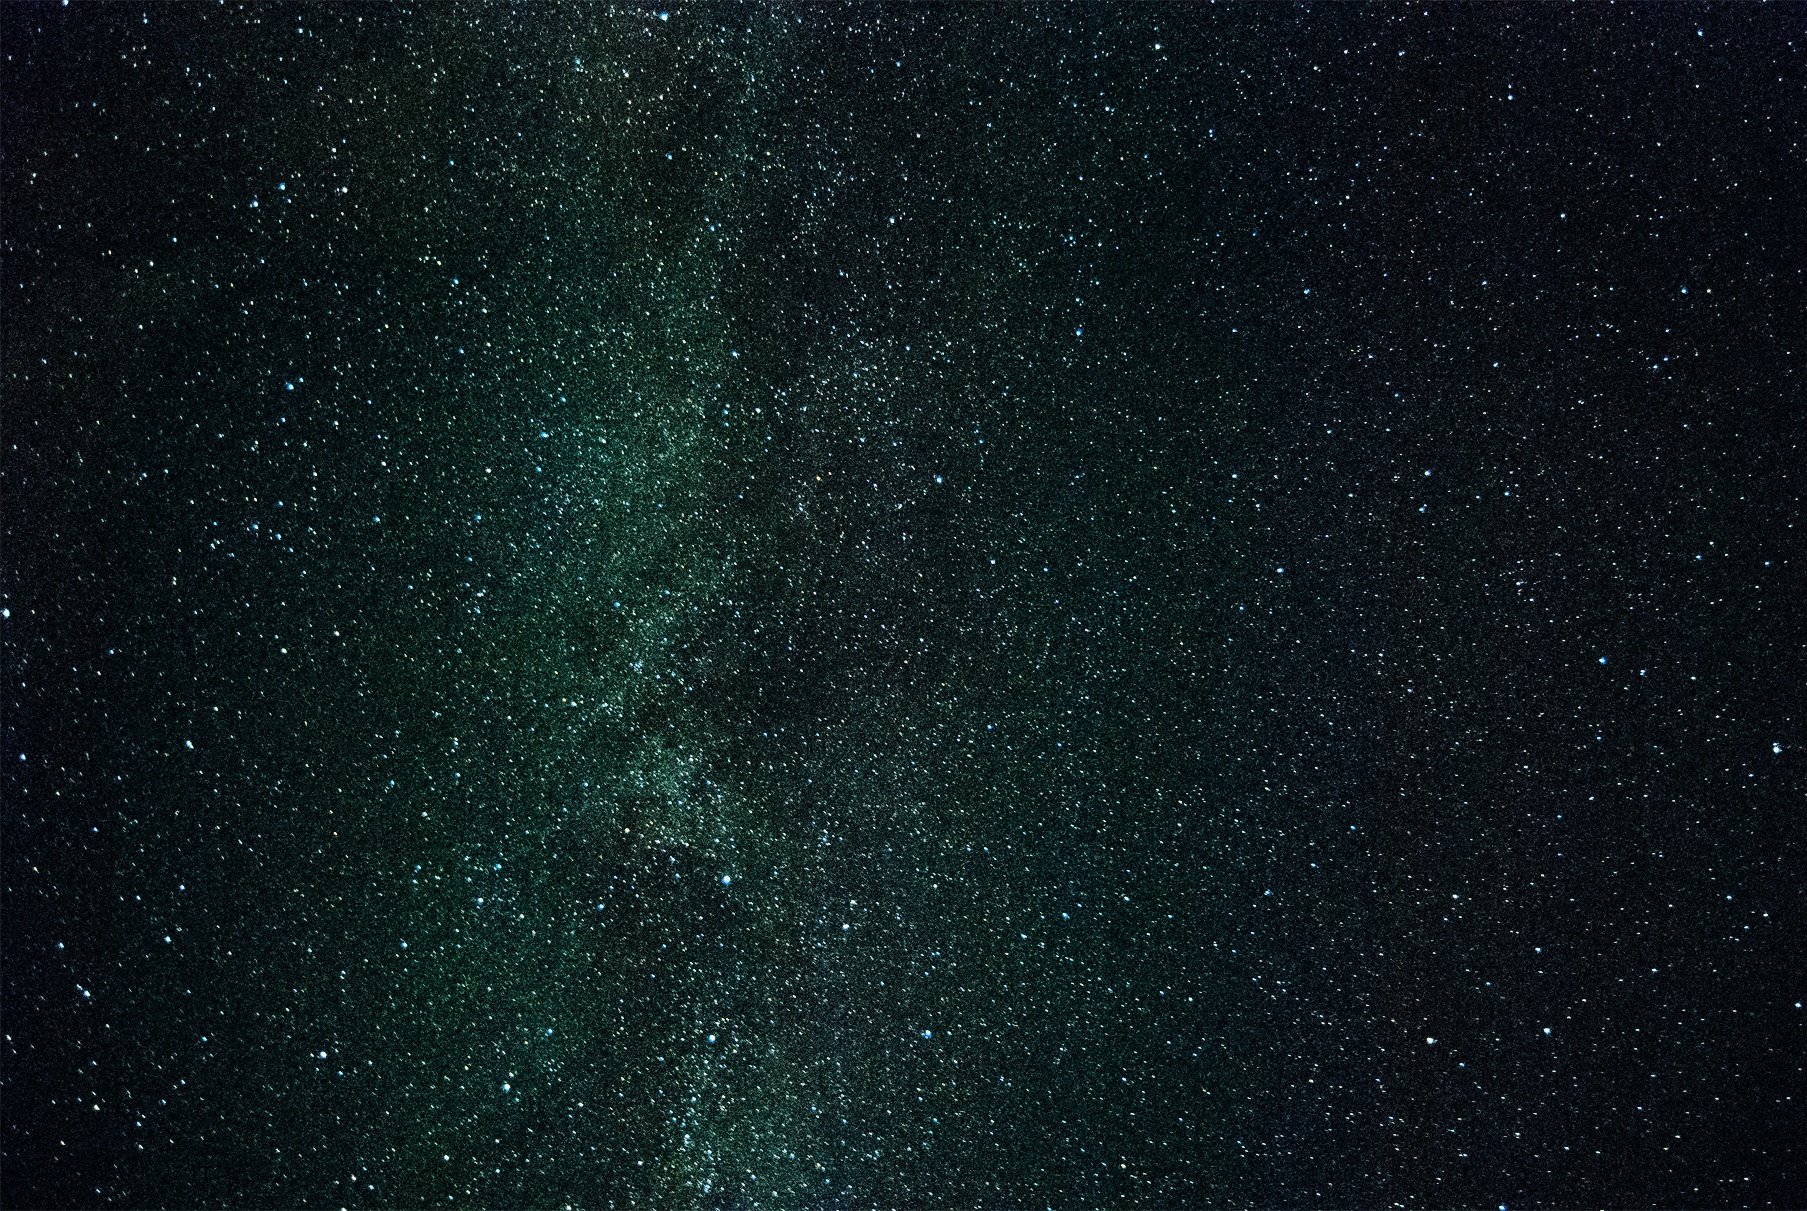
sky, star, atmosphere, galaxy, nebula, outer space, astronomy, astronomical object